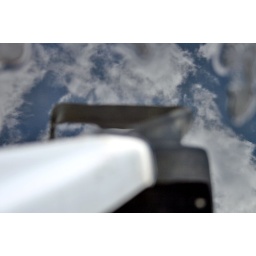
chair and sky in a puddle